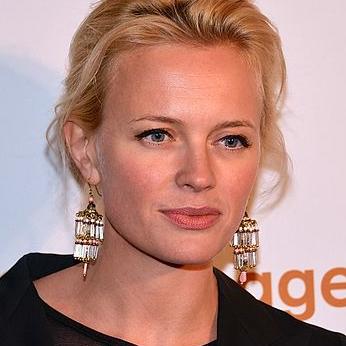
Age: 31